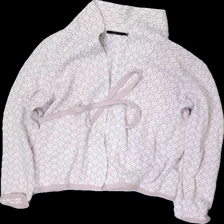
View: front
Type: Cardigan
Category: Ladies
Brand: Cappuchini
Colors: Pink, White
Material: 100% cotton
Pattern: Other
Cut: Regular
Size: M
Season: All
Price range: 50-100
Recommended usage: Reuse